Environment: real
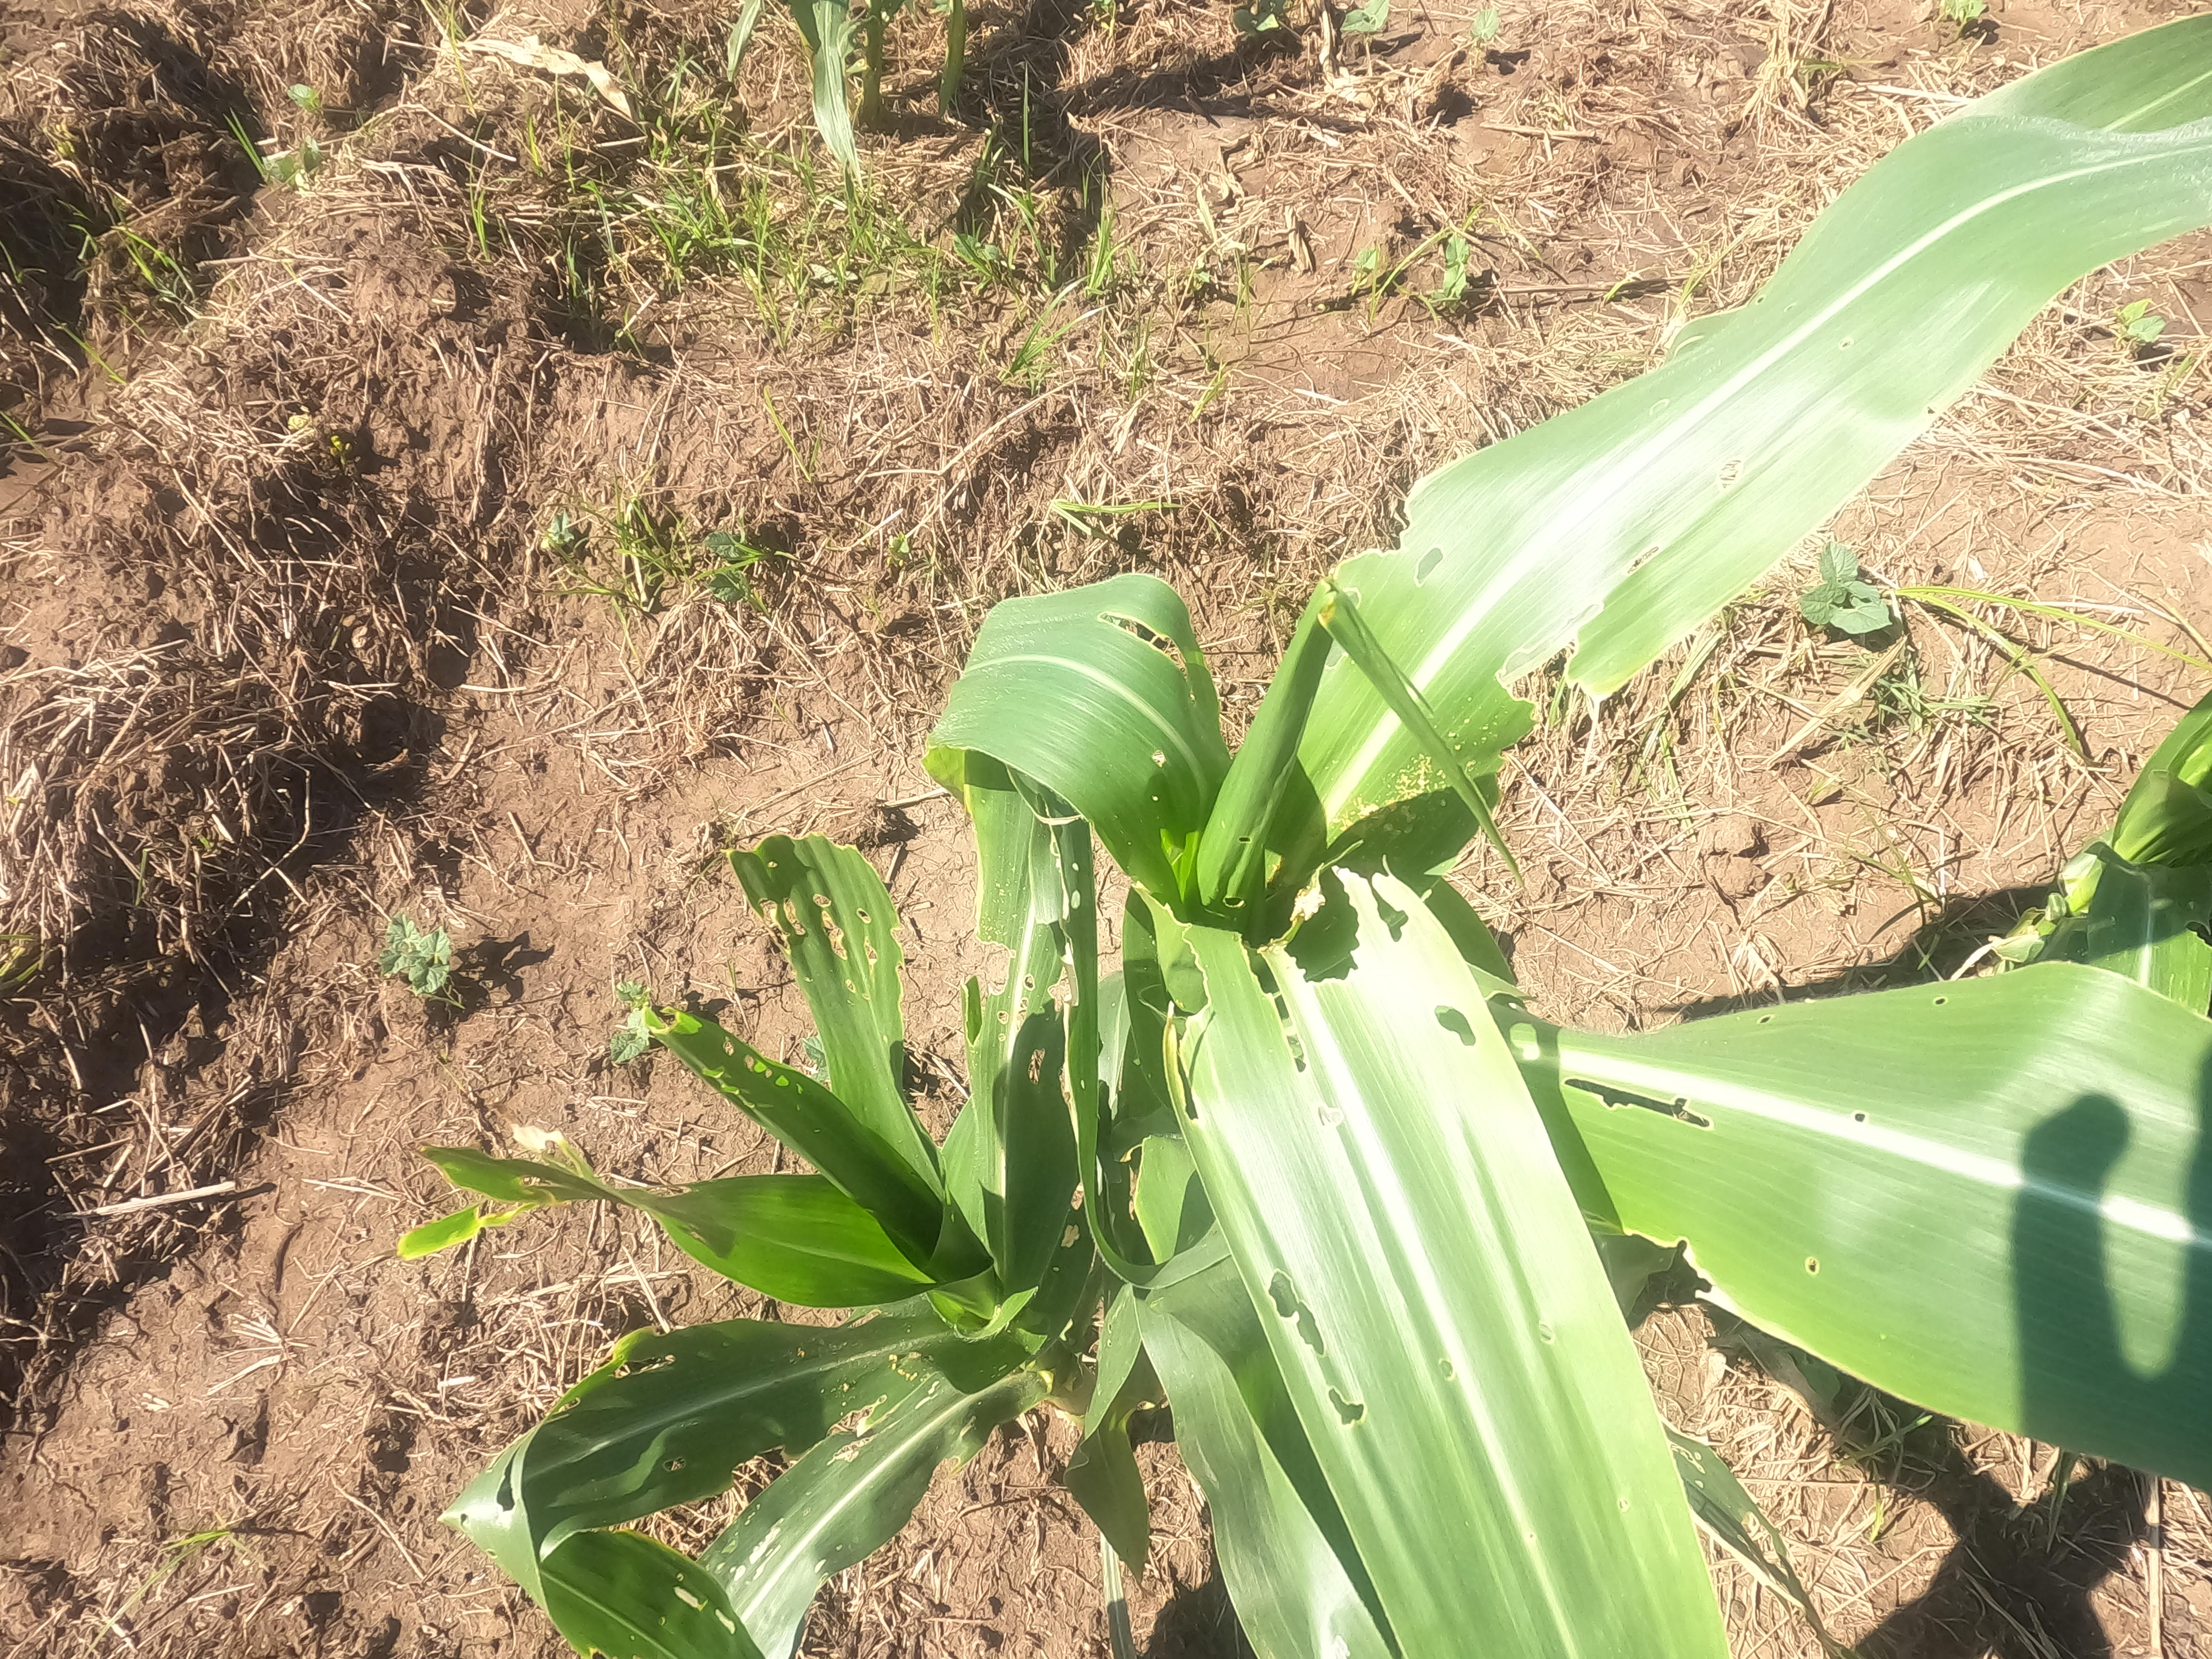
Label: fall_armyworm